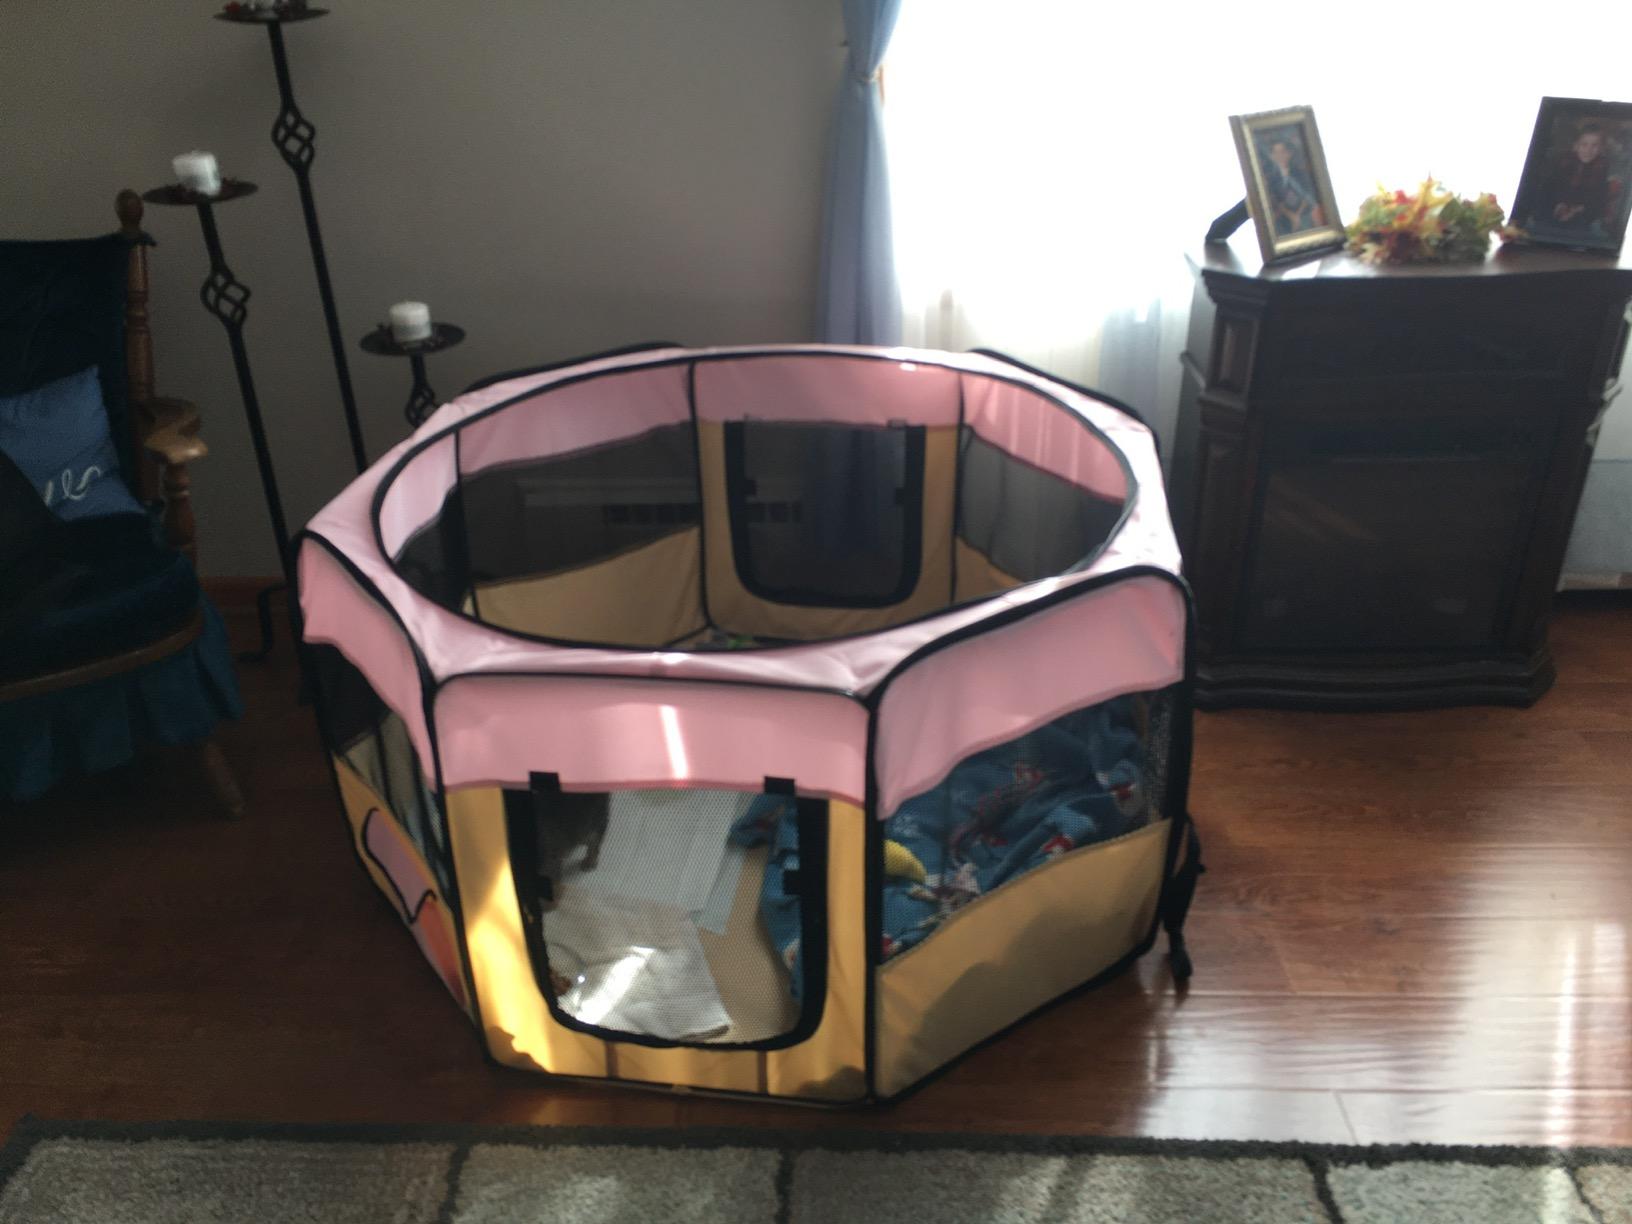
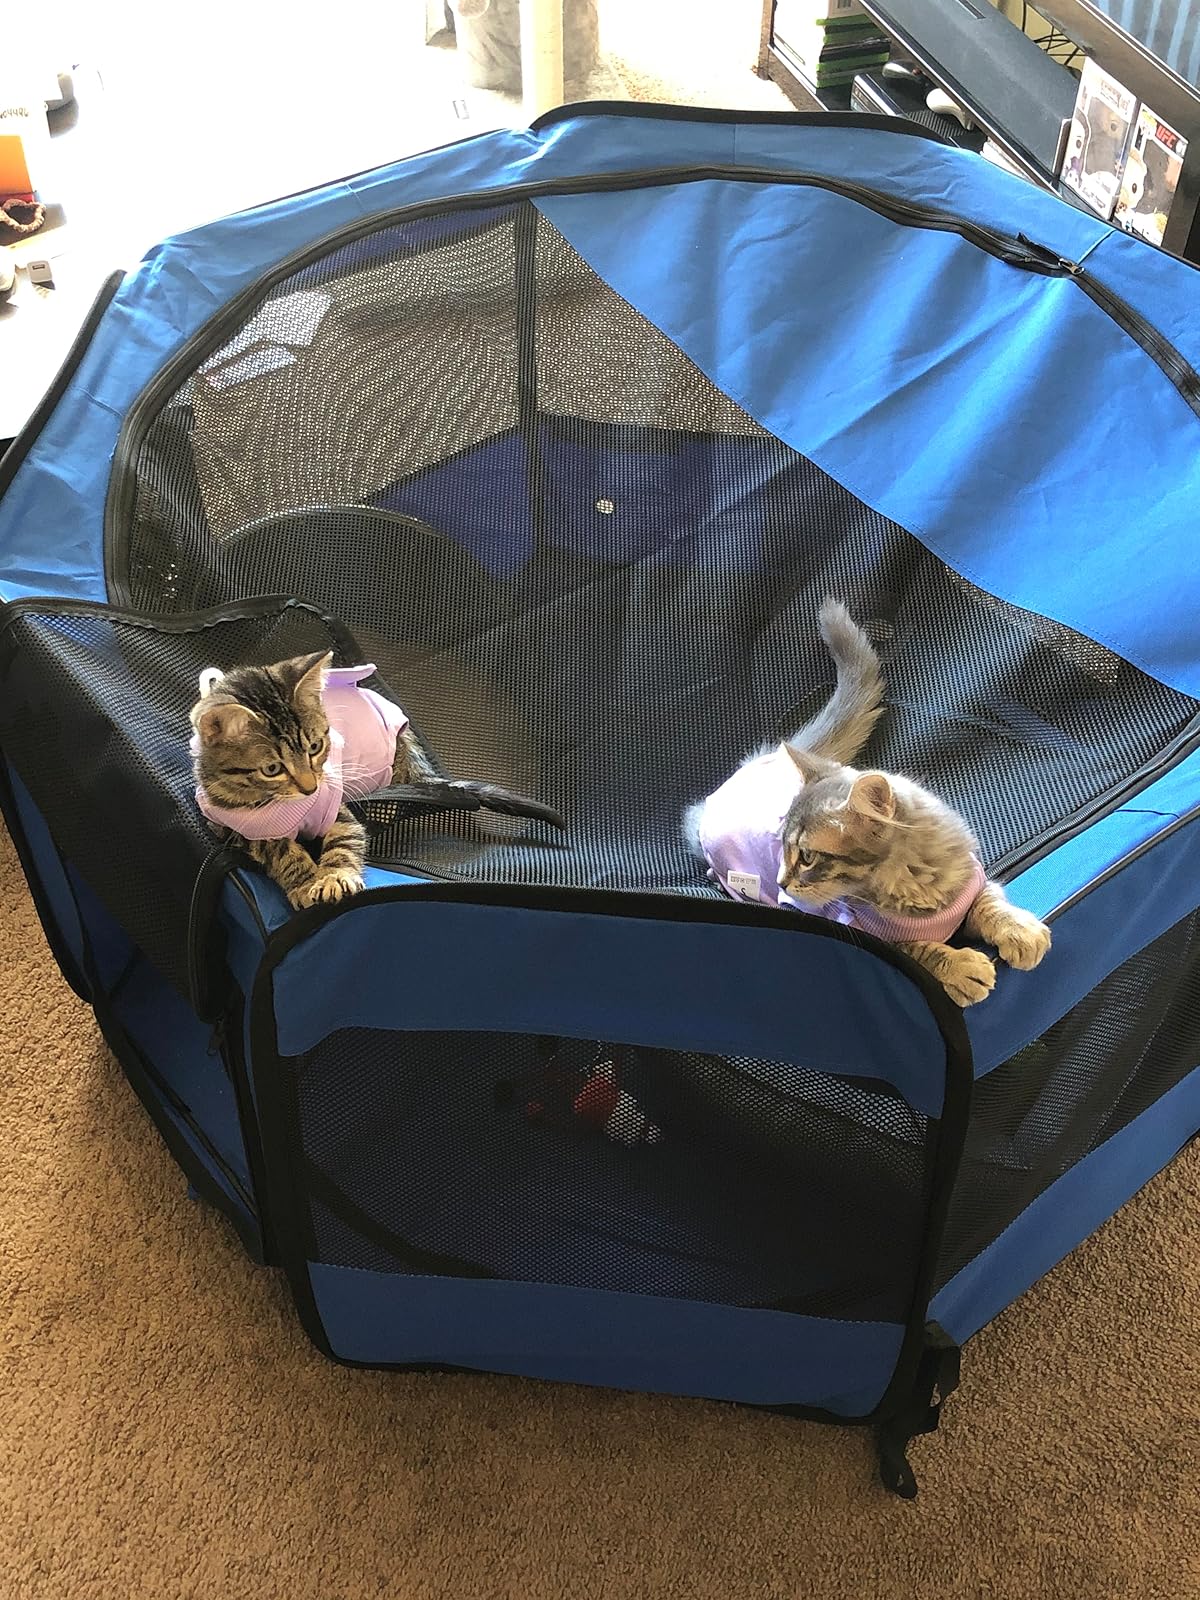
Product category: items_kennel
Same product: no